Oman–United States relations

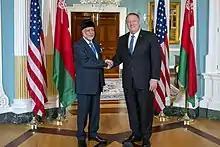
Omani Foreign Minister Yusuf bin Alawi bin Abdullah meets with US Secretary of State Mike Pompeo (right) in 2019

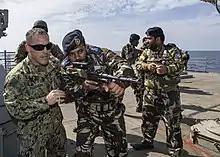
Royal Navy of Oman sailors receive training from the US Coast Guard aboard the in 2019

The United States had established trade relations with the Sultanate in the early years of American independence. The first Treaty of Amity and Commerce was concluded at Muscat on 21 September 1833, by Edmund Roberts and Said bin Sultan. The treaty was the first agreement of its kind with an independent Arab state in the Persian Gulf. This initial treaty was replaced by the Treaty of Amity, Economic Relations, and Consular Rights signed at Salalah on 20 December 1958.